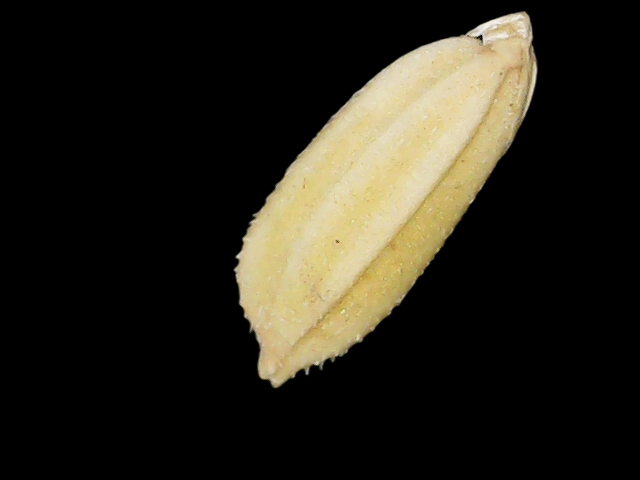
Rice variety: Bd33